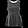
Label: T - shirt / top